Kōzenji Station

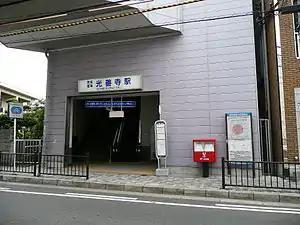
Kōzenji Station, October 2007

is a passenger railway station in located in the city of Hirakata, Osaka Prefecture, Japan, operated by the private railway company Keihan Electric Railway.